Open Roberta

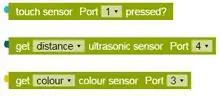
NEPO typ check output connectors.

In total there are six input and output types within NEPO. These types can have the following values: